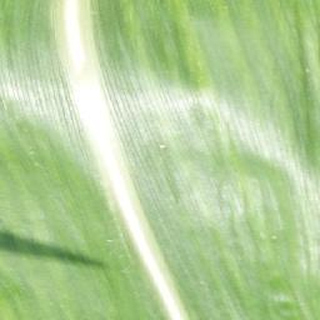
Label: healthy_corn